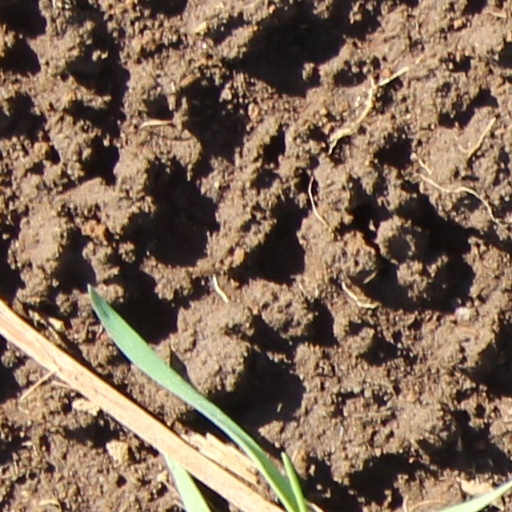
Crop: wheat